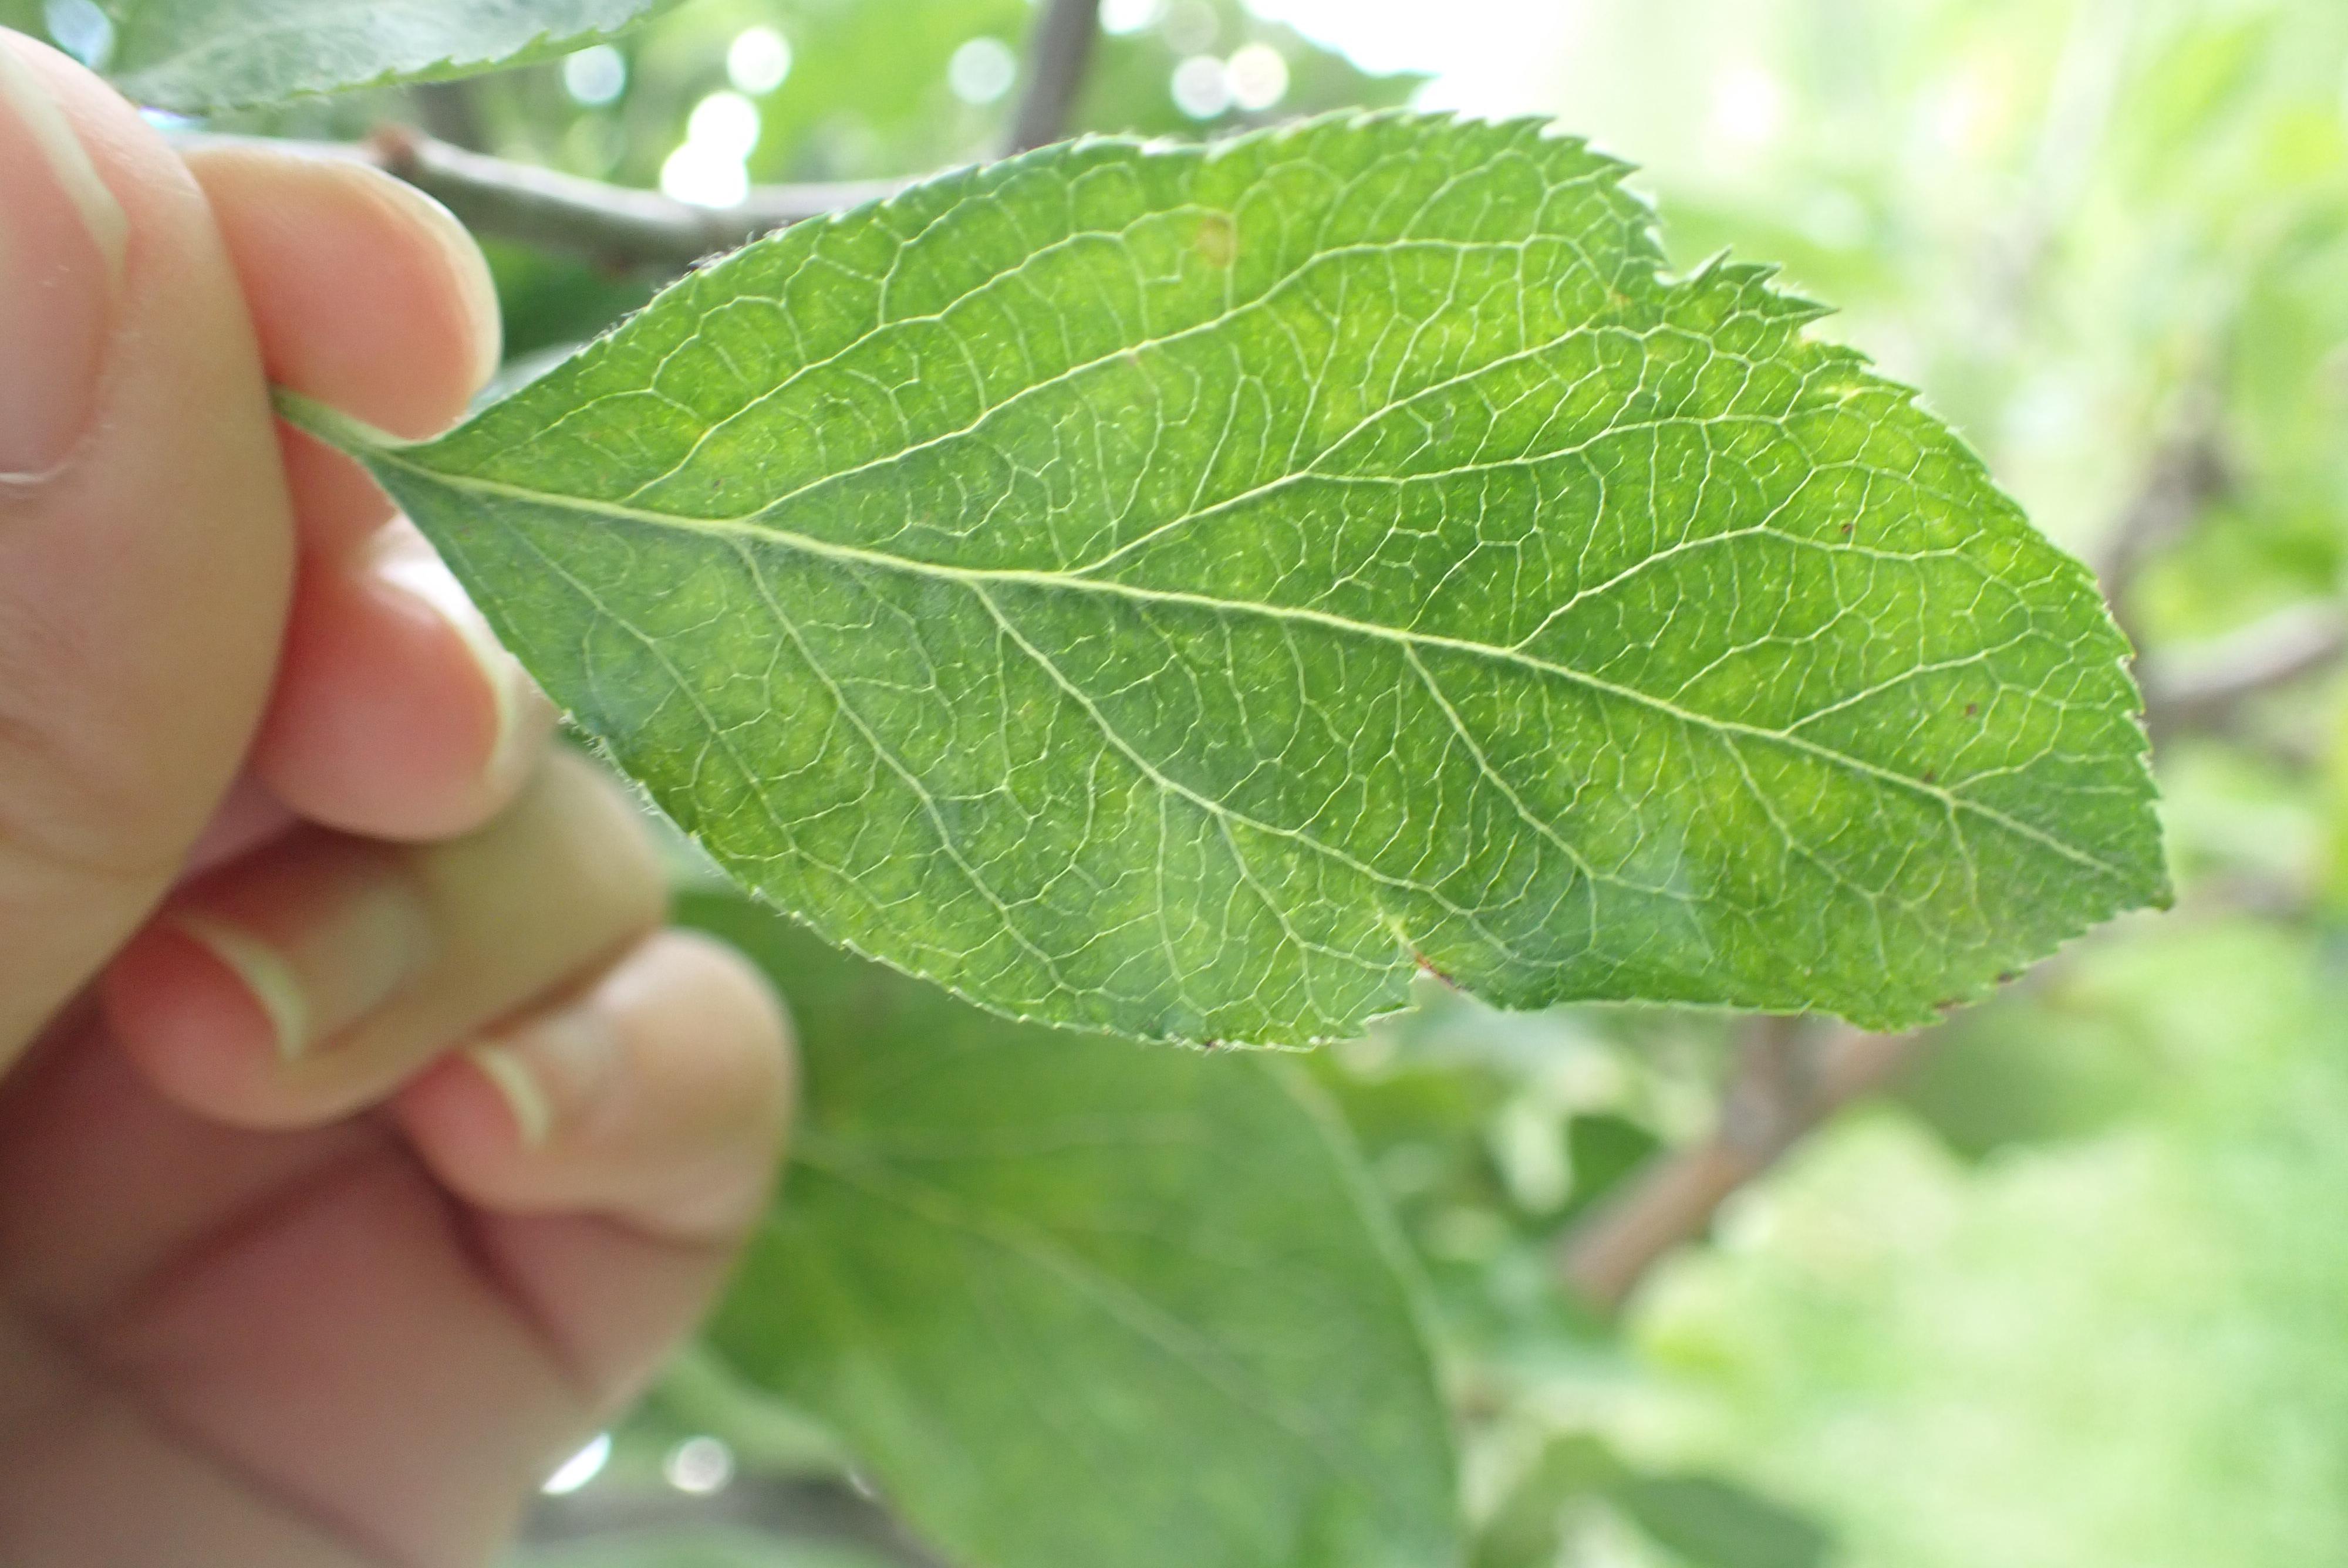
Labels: scab